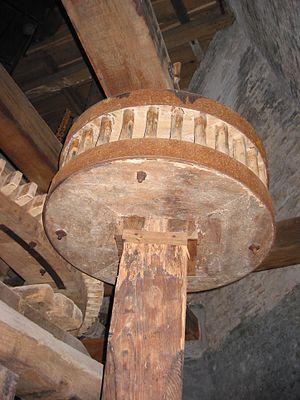
Kinderdijk est un village néerlandais, rattaché à la commune de Molenlanden, au sein de la région naturelle de l'Alblasserwaard. Situé à environ 15 km à l'est de Rotterdam, le village se trouve dans un polder, au confluent de deux rivières, la Lek et la Noord. Au 1ᵉʳ janvier 2012, la population du village s'élevait à 830 habitants.